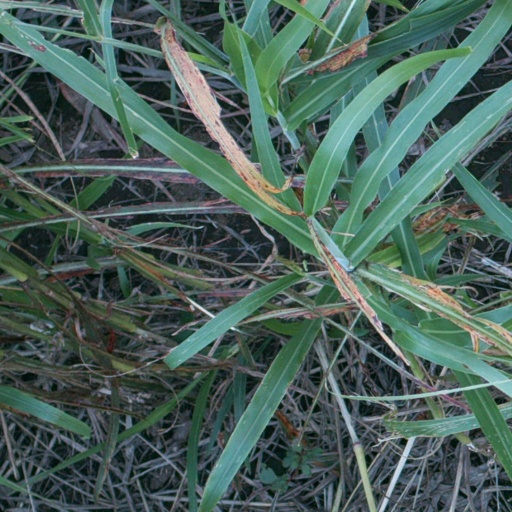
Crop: sorghum